Dança de Guerra

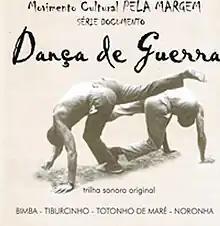

Dança de Guerra (Dance of War) is a short movie from 1972, directed by Jair Moura.